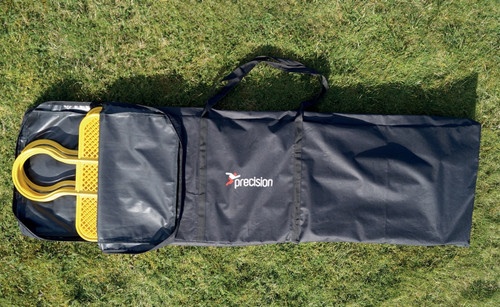
Precision mannequins tas
Precision mannequins tas 6 mannequins / poppen
Brand: Sportmaat Teamsport
Category: Sporting Goods > Athletics > Soccer > Soccer Training Aids > Soccer Training Mannequins